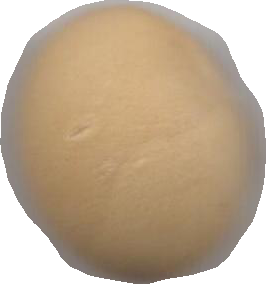
Variety: Dega